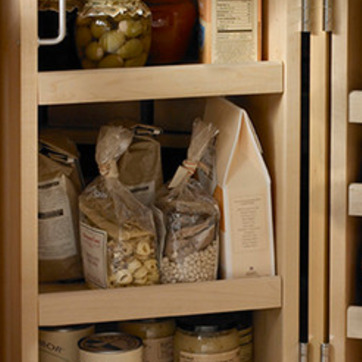
Material: plastic